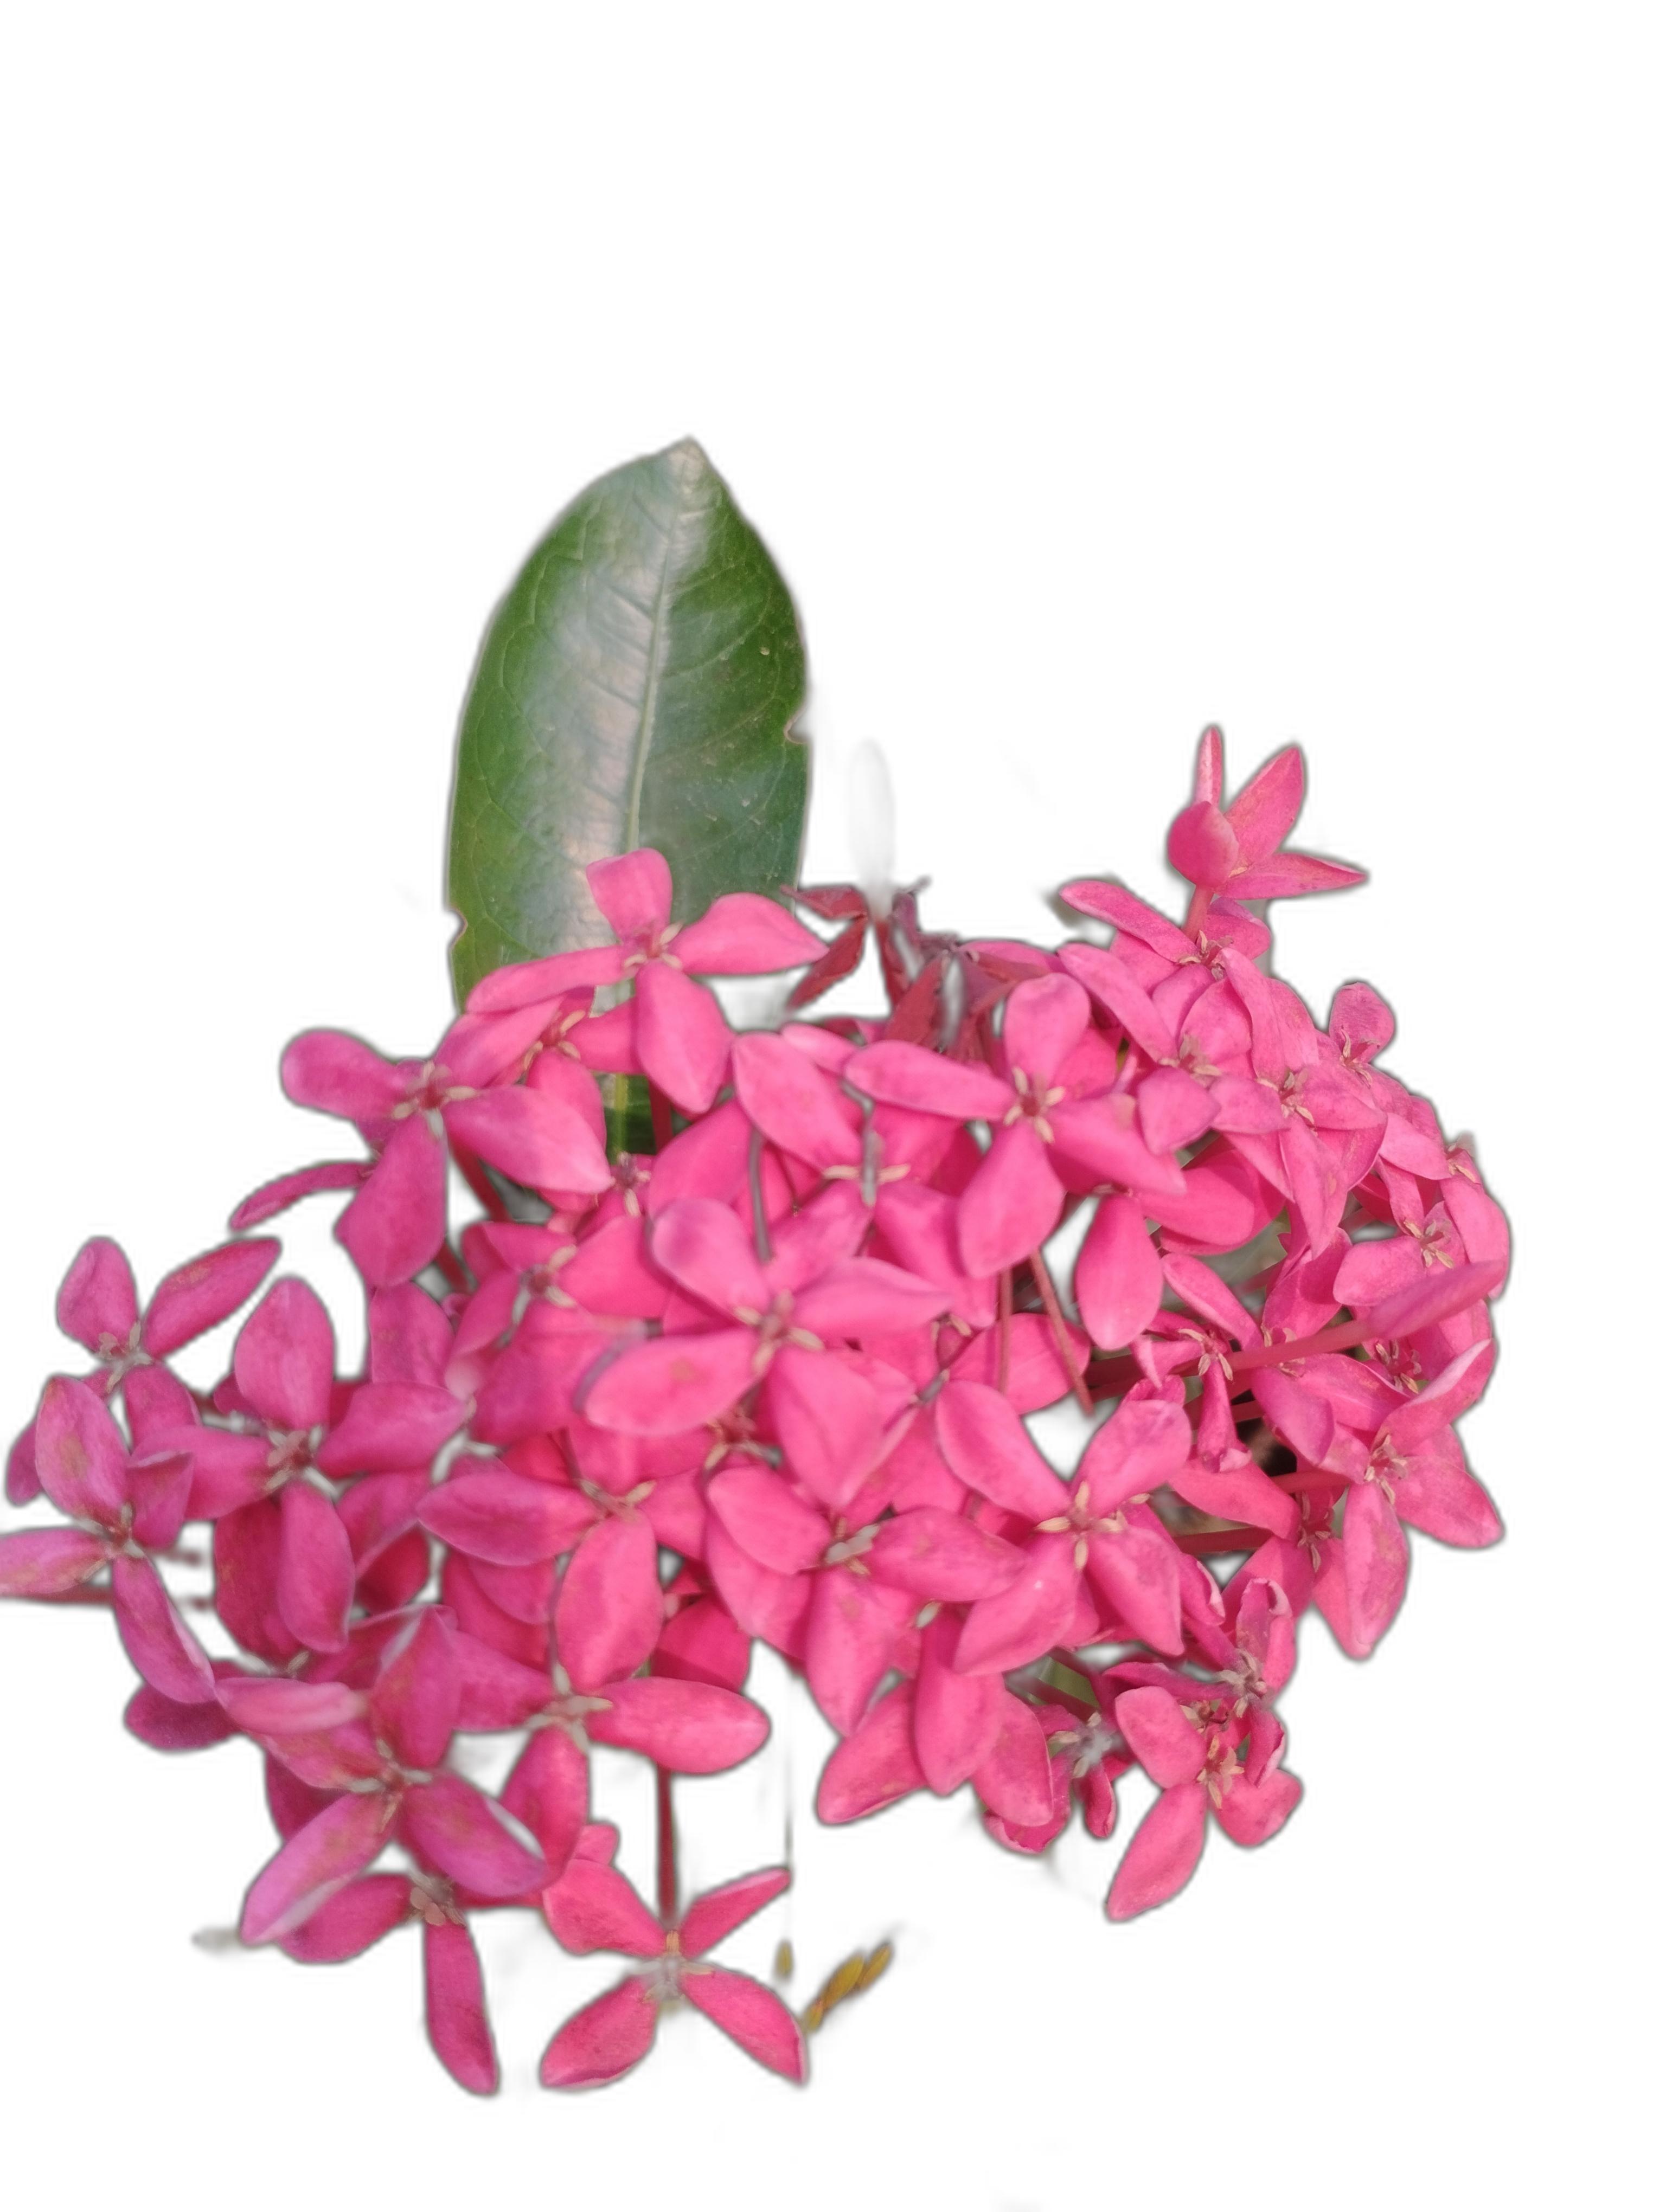
Label: Jungle geranium